Articulated bus

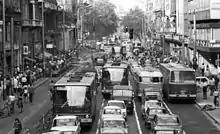
Ikarus 280 buses in Budapest traffic (1975)

In Canada, they are used in Brampton, Calgary, Durham Region, Edmonton, Gatineau, Halifax, Hamilton, London, Longueuil, Mississauga, Montreal, Niagara Region, Ottawa, Quebec City, Regina, Saskatoon, St. Albert, Toronto, York Region, Metro Vancouver and Winnipeg.